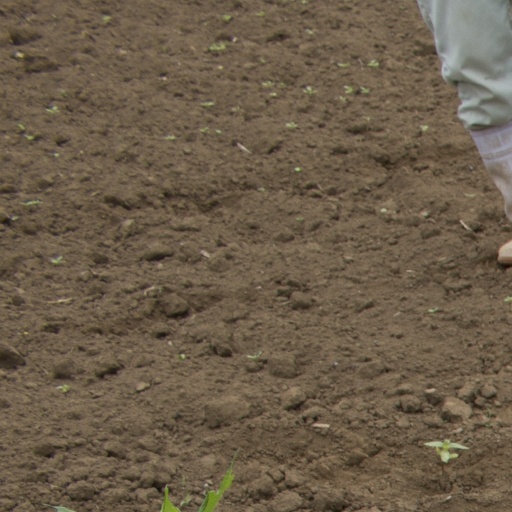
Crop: Jerusalem artichoke